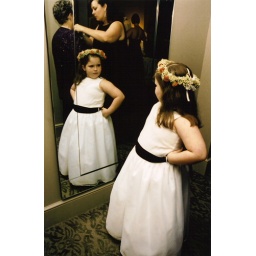
flower girl in mirror